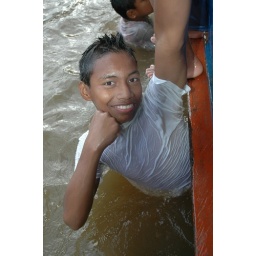
Hox, one of the boys from Puerto Alegria, swimming in the river